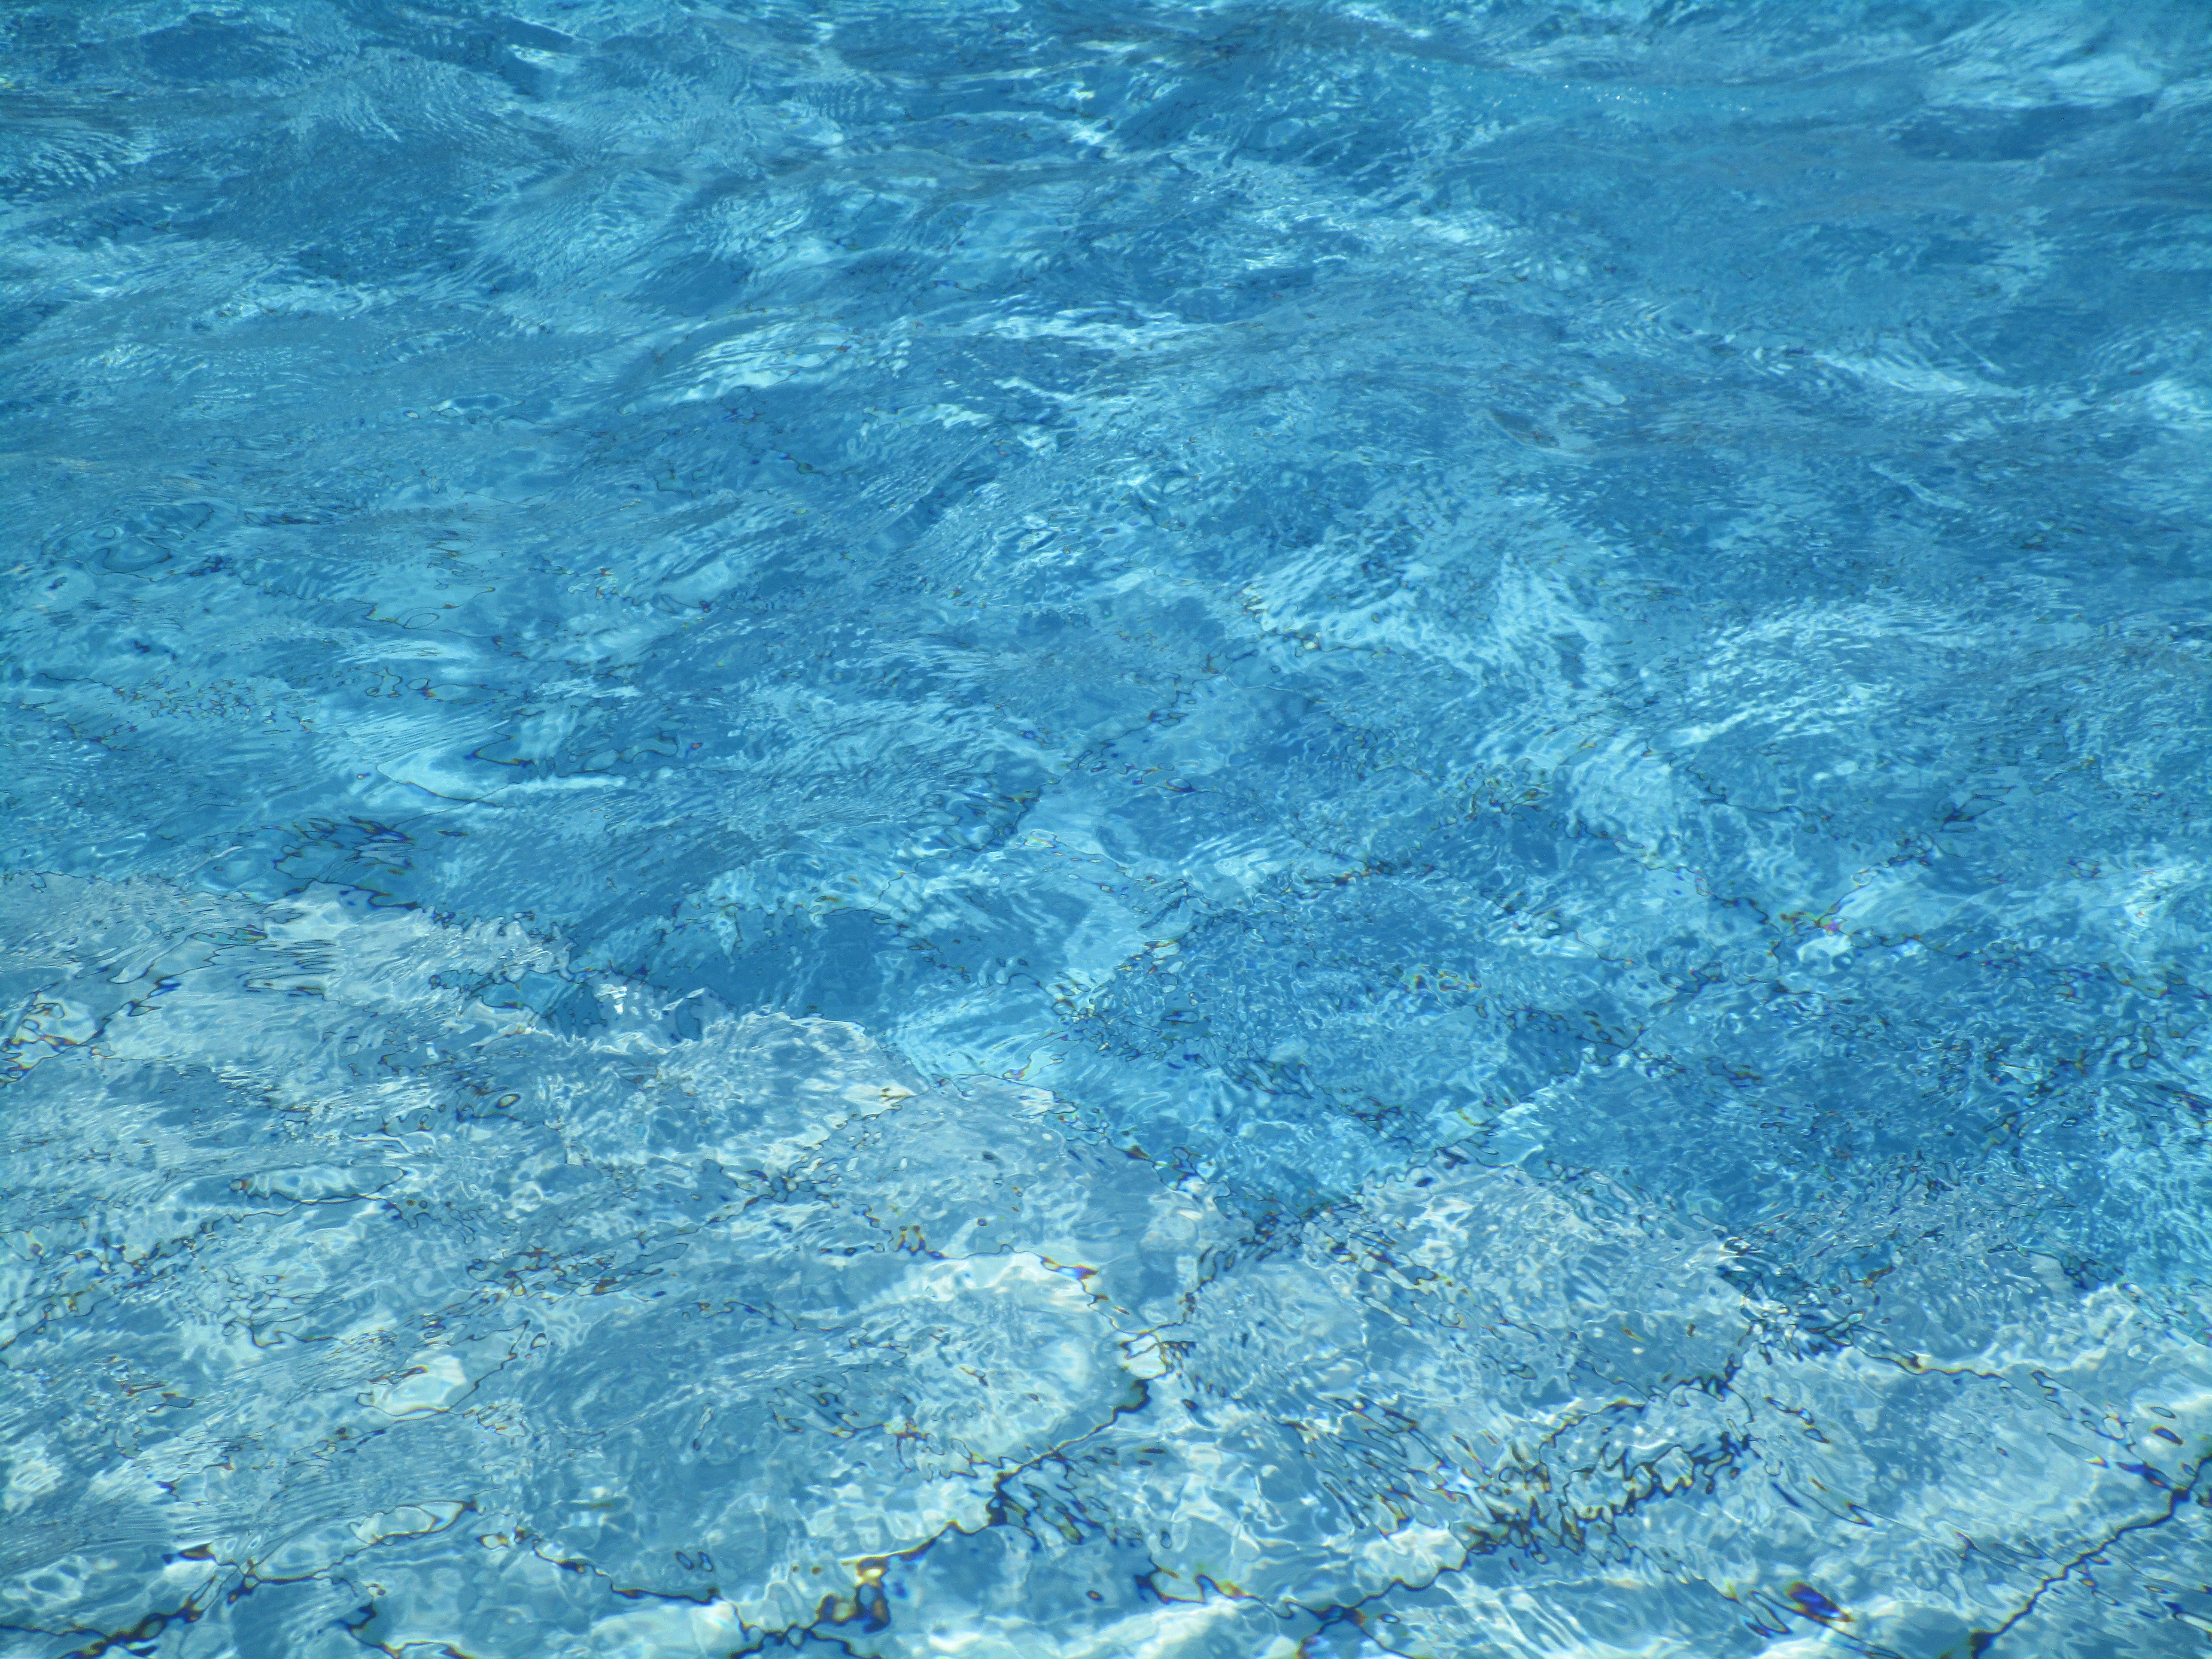
sea, water, ocean, wave, pool, underwater, ice, blue, reef, arctic ocean, wind wave, marine biology